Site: brandenburg
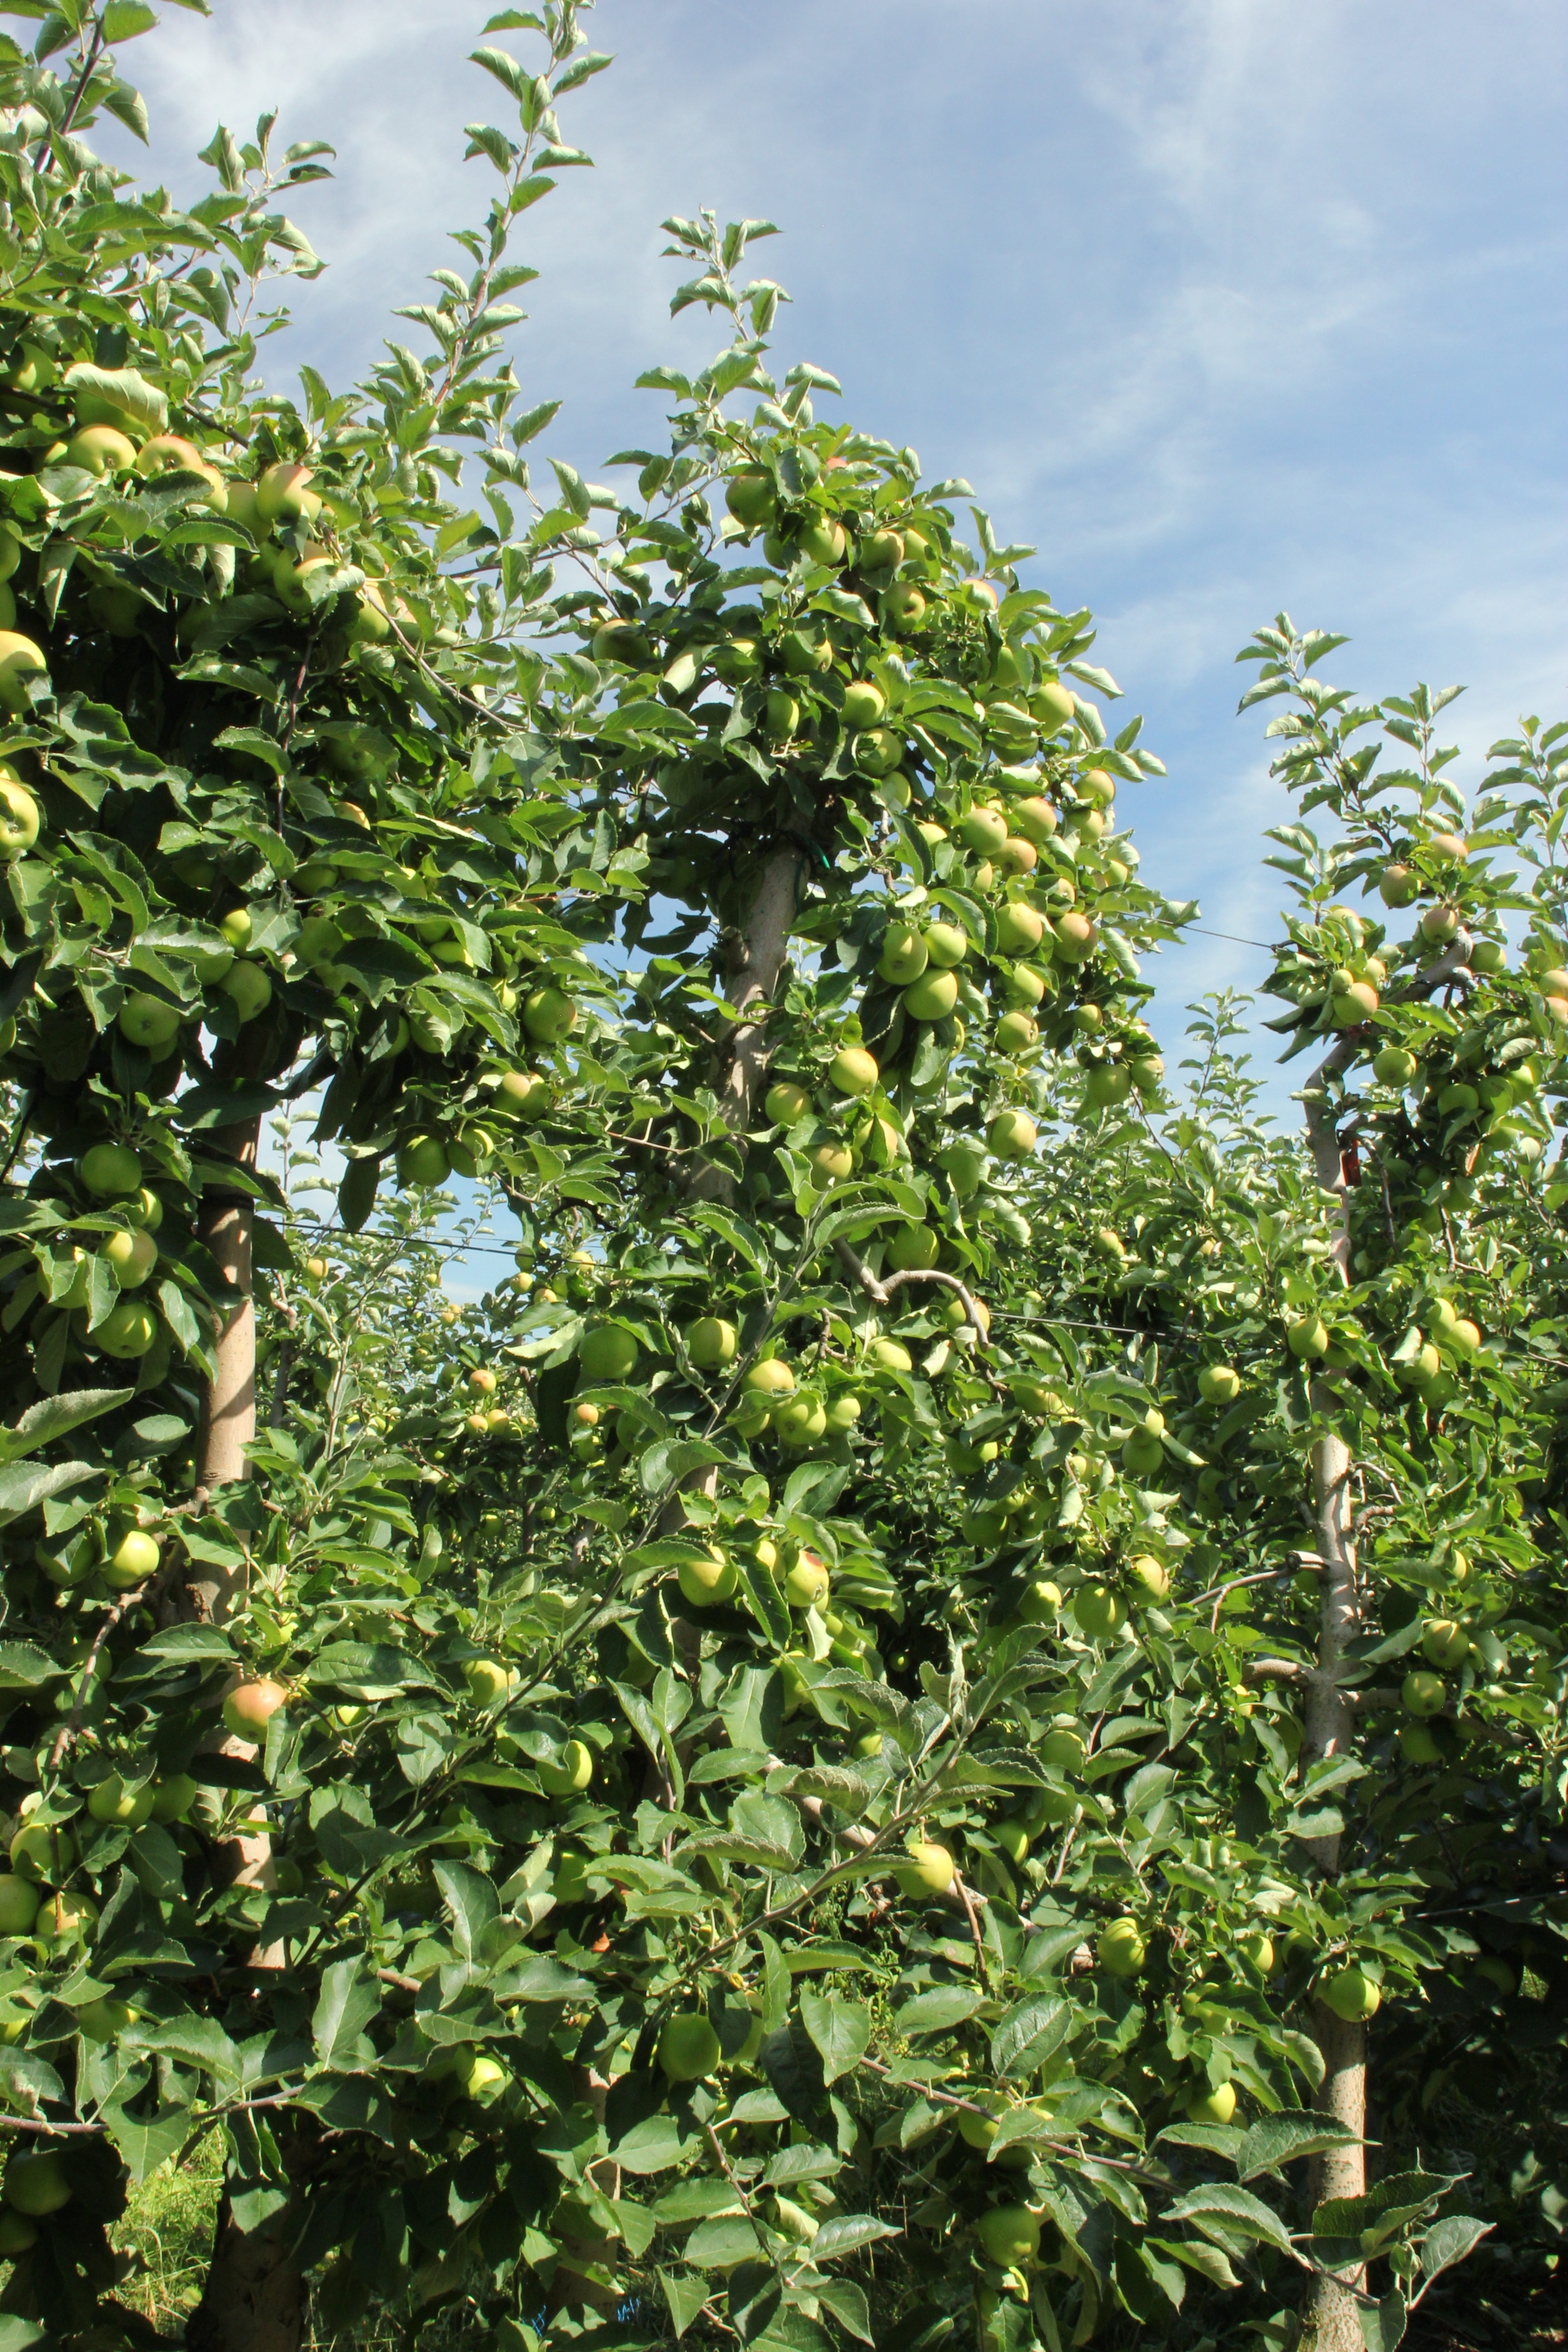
Growth stage (BBCH 77): Development of fruit